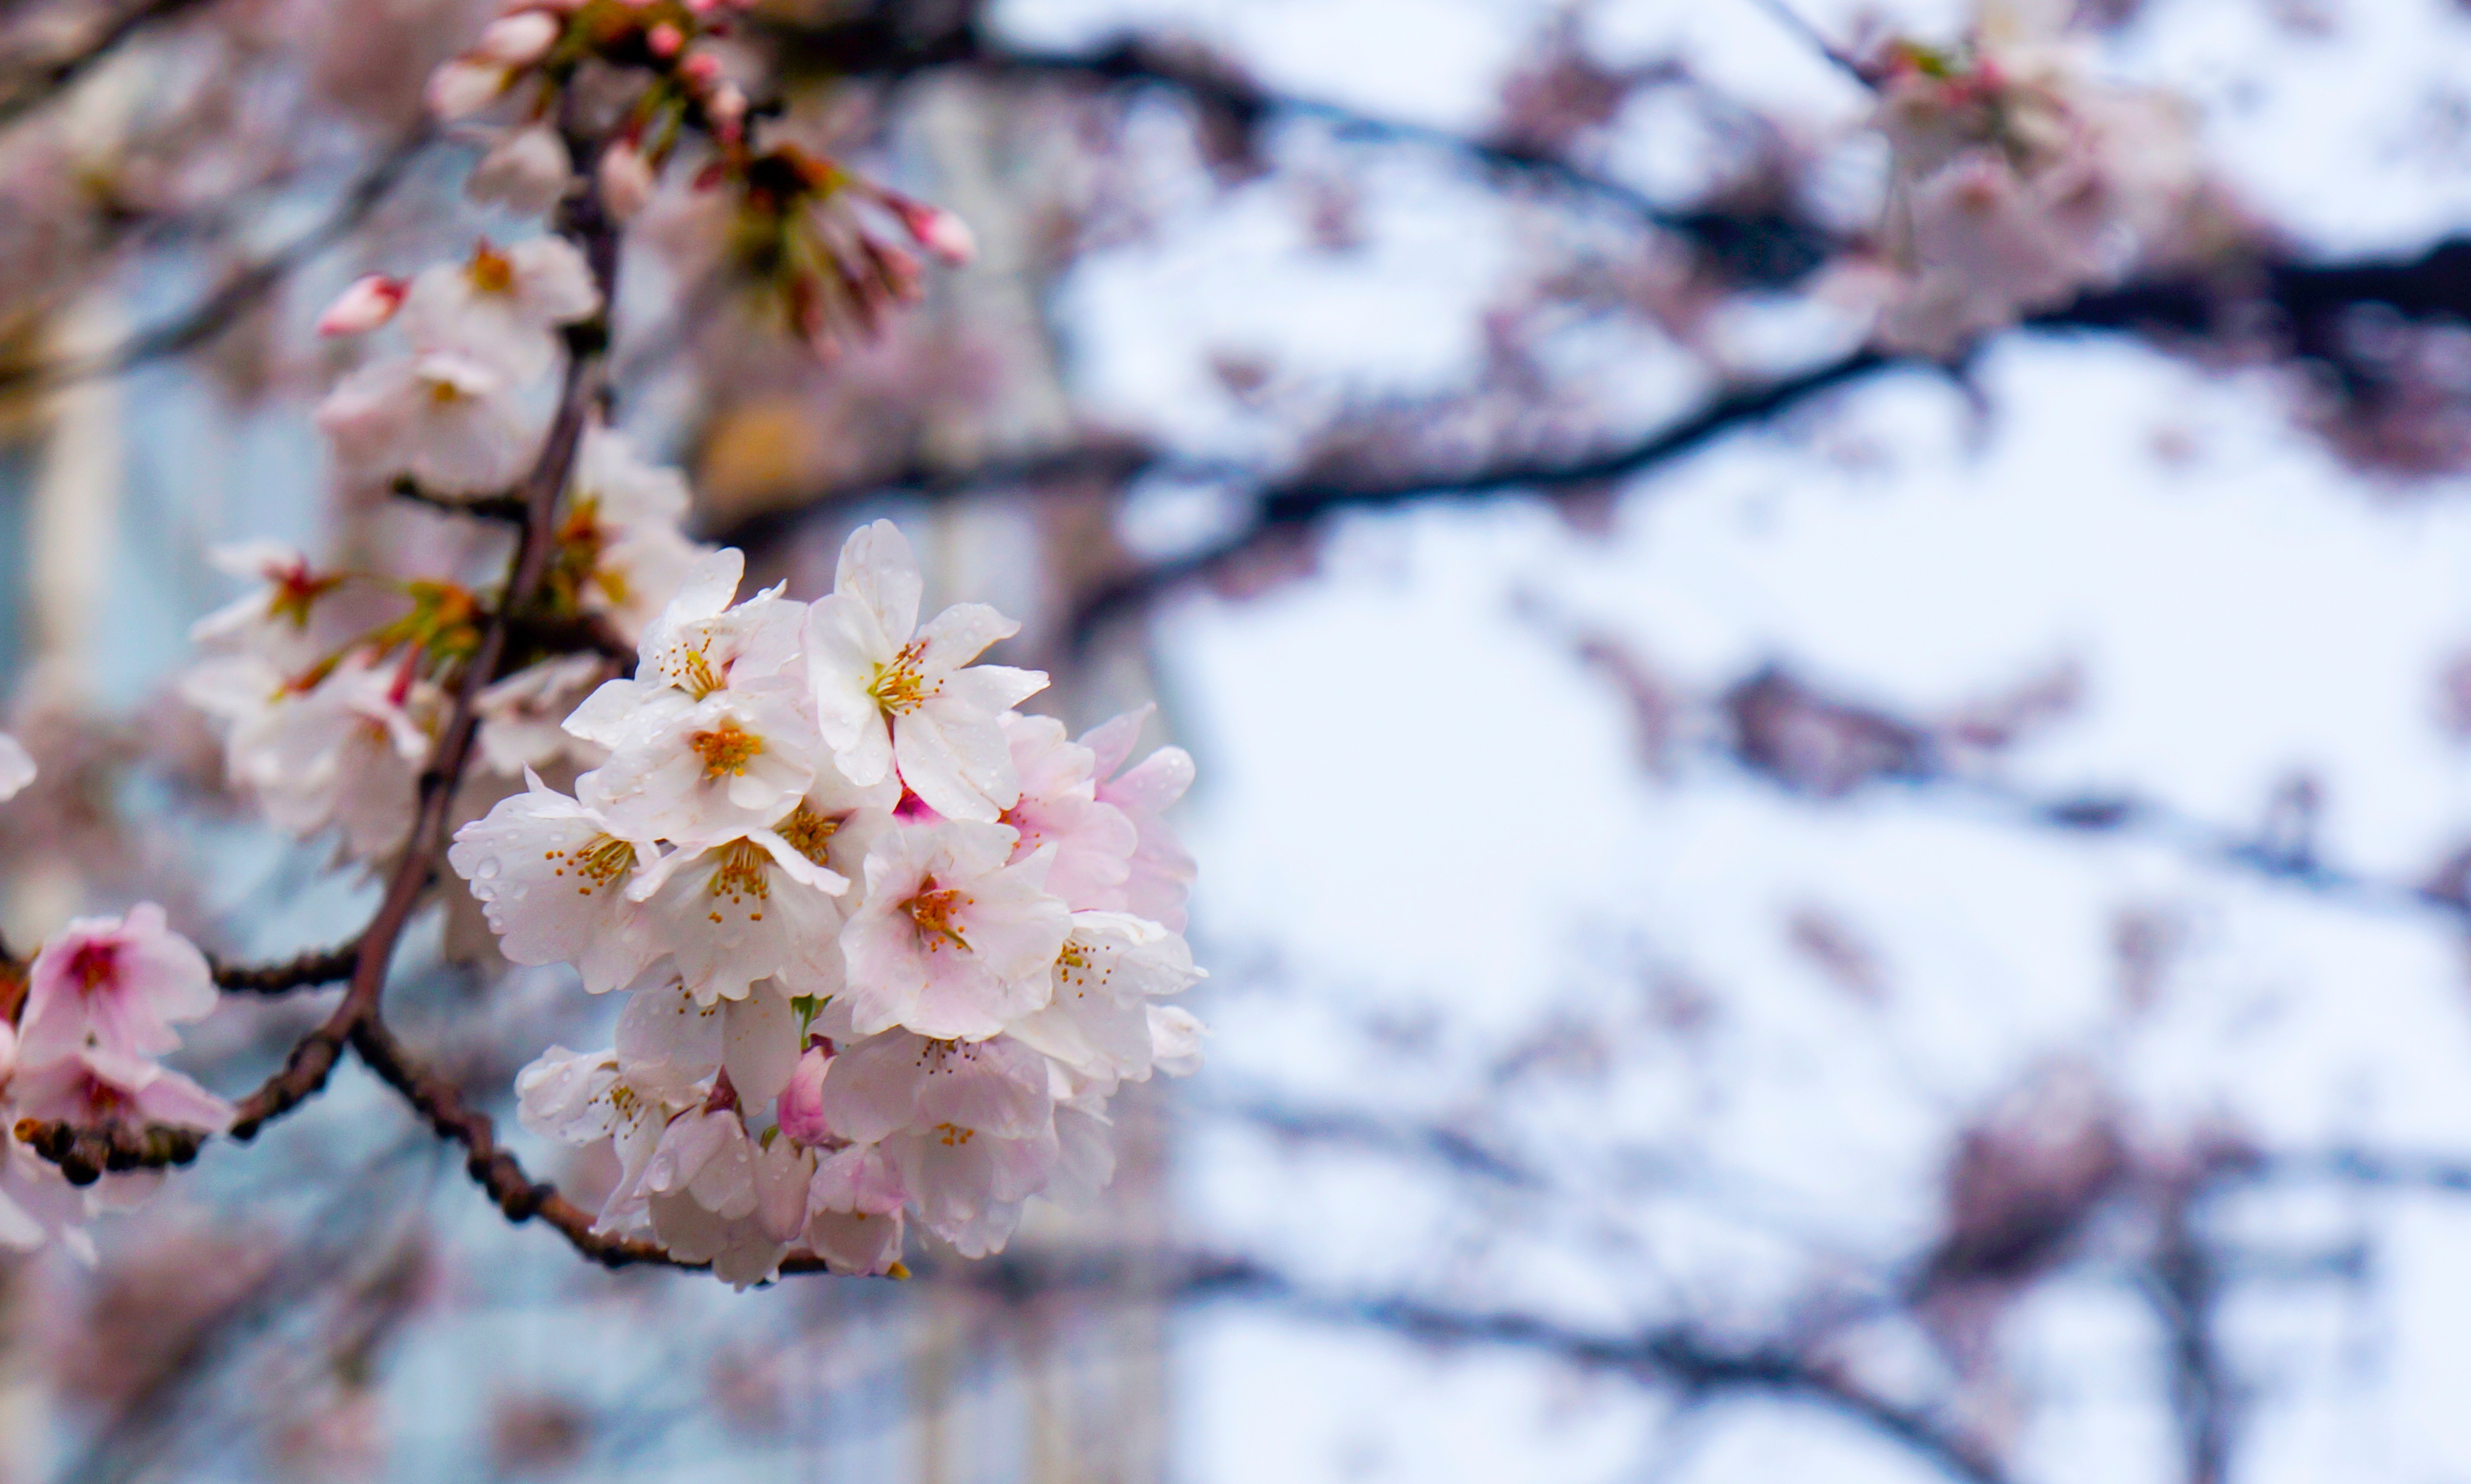
branch, blossom, plant, flower, petal, food, spring, produce, flora, season, cherry blossom, close up, macro photography